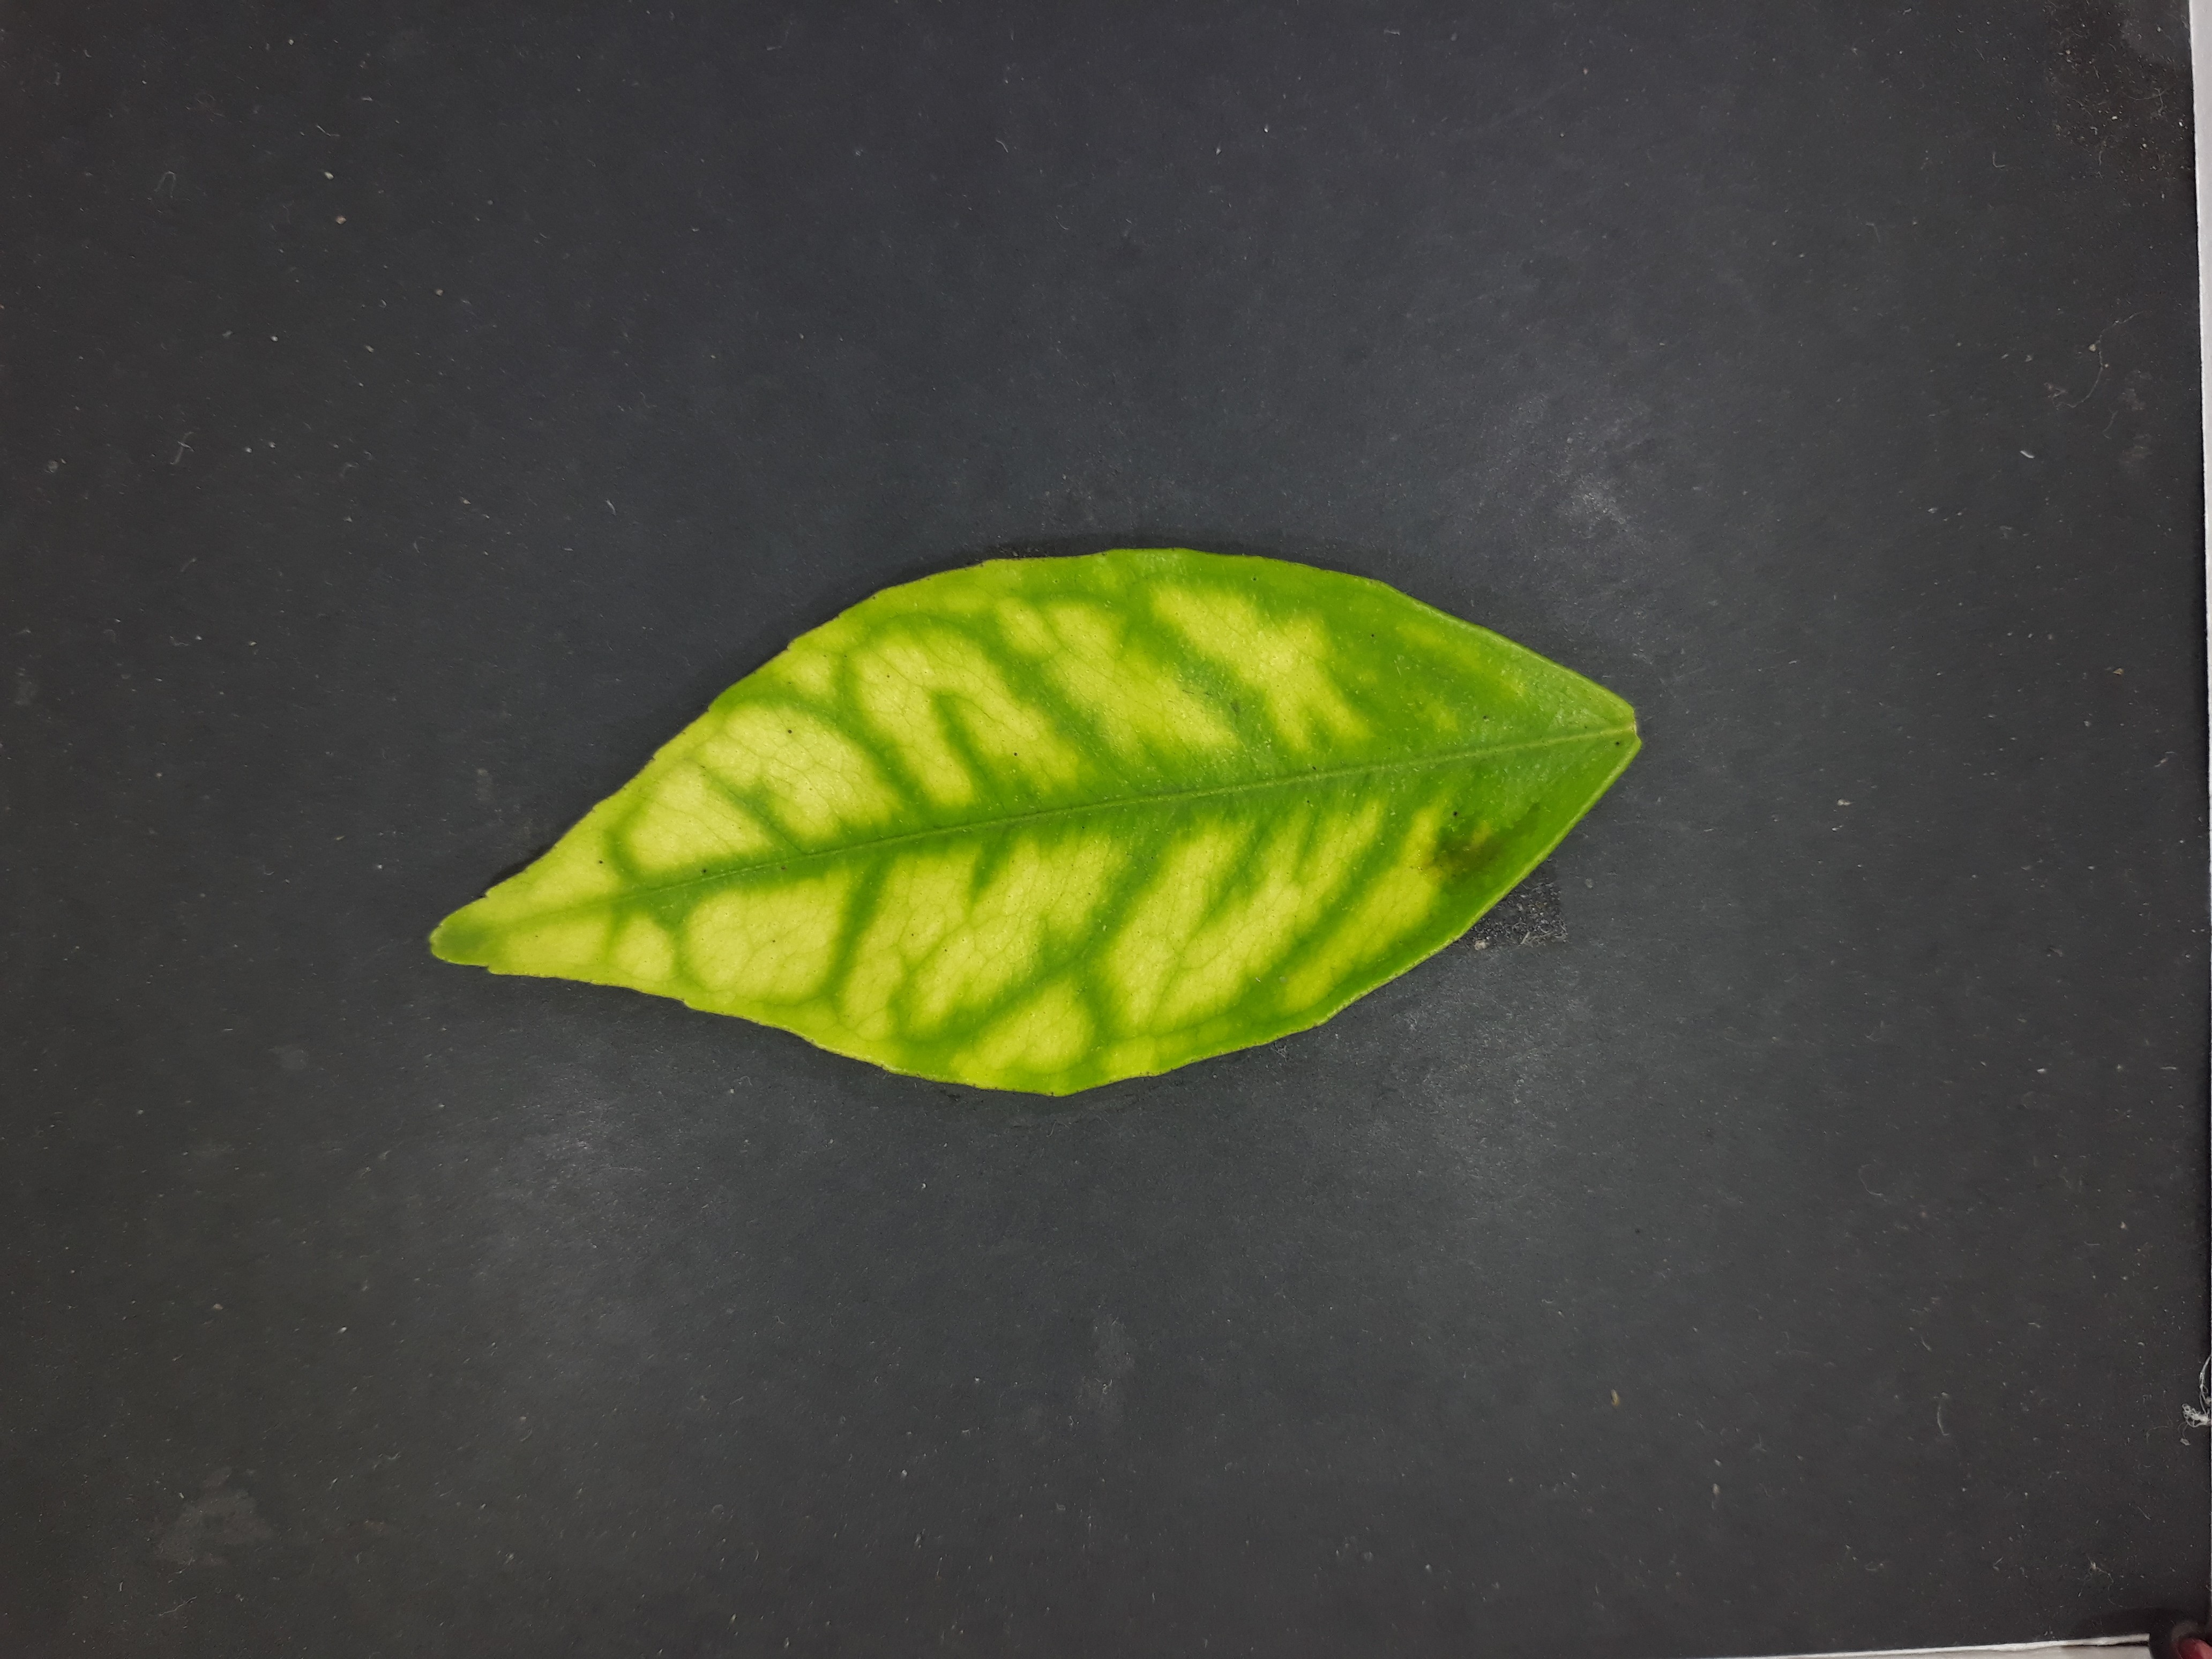
Label: Zinc deficiency (Zn)